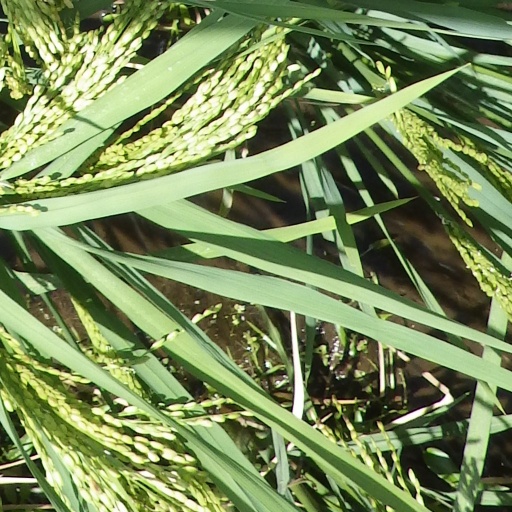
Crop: rice